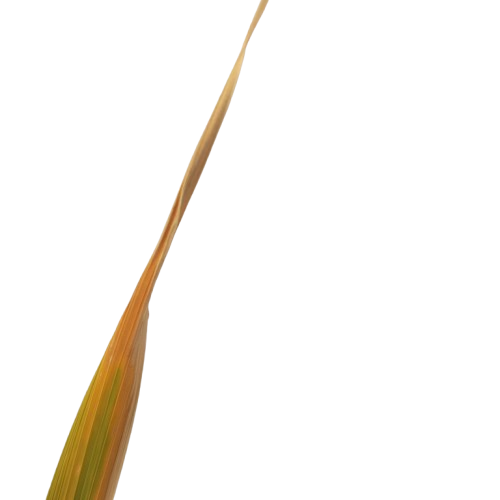
Label: Leaf Scald